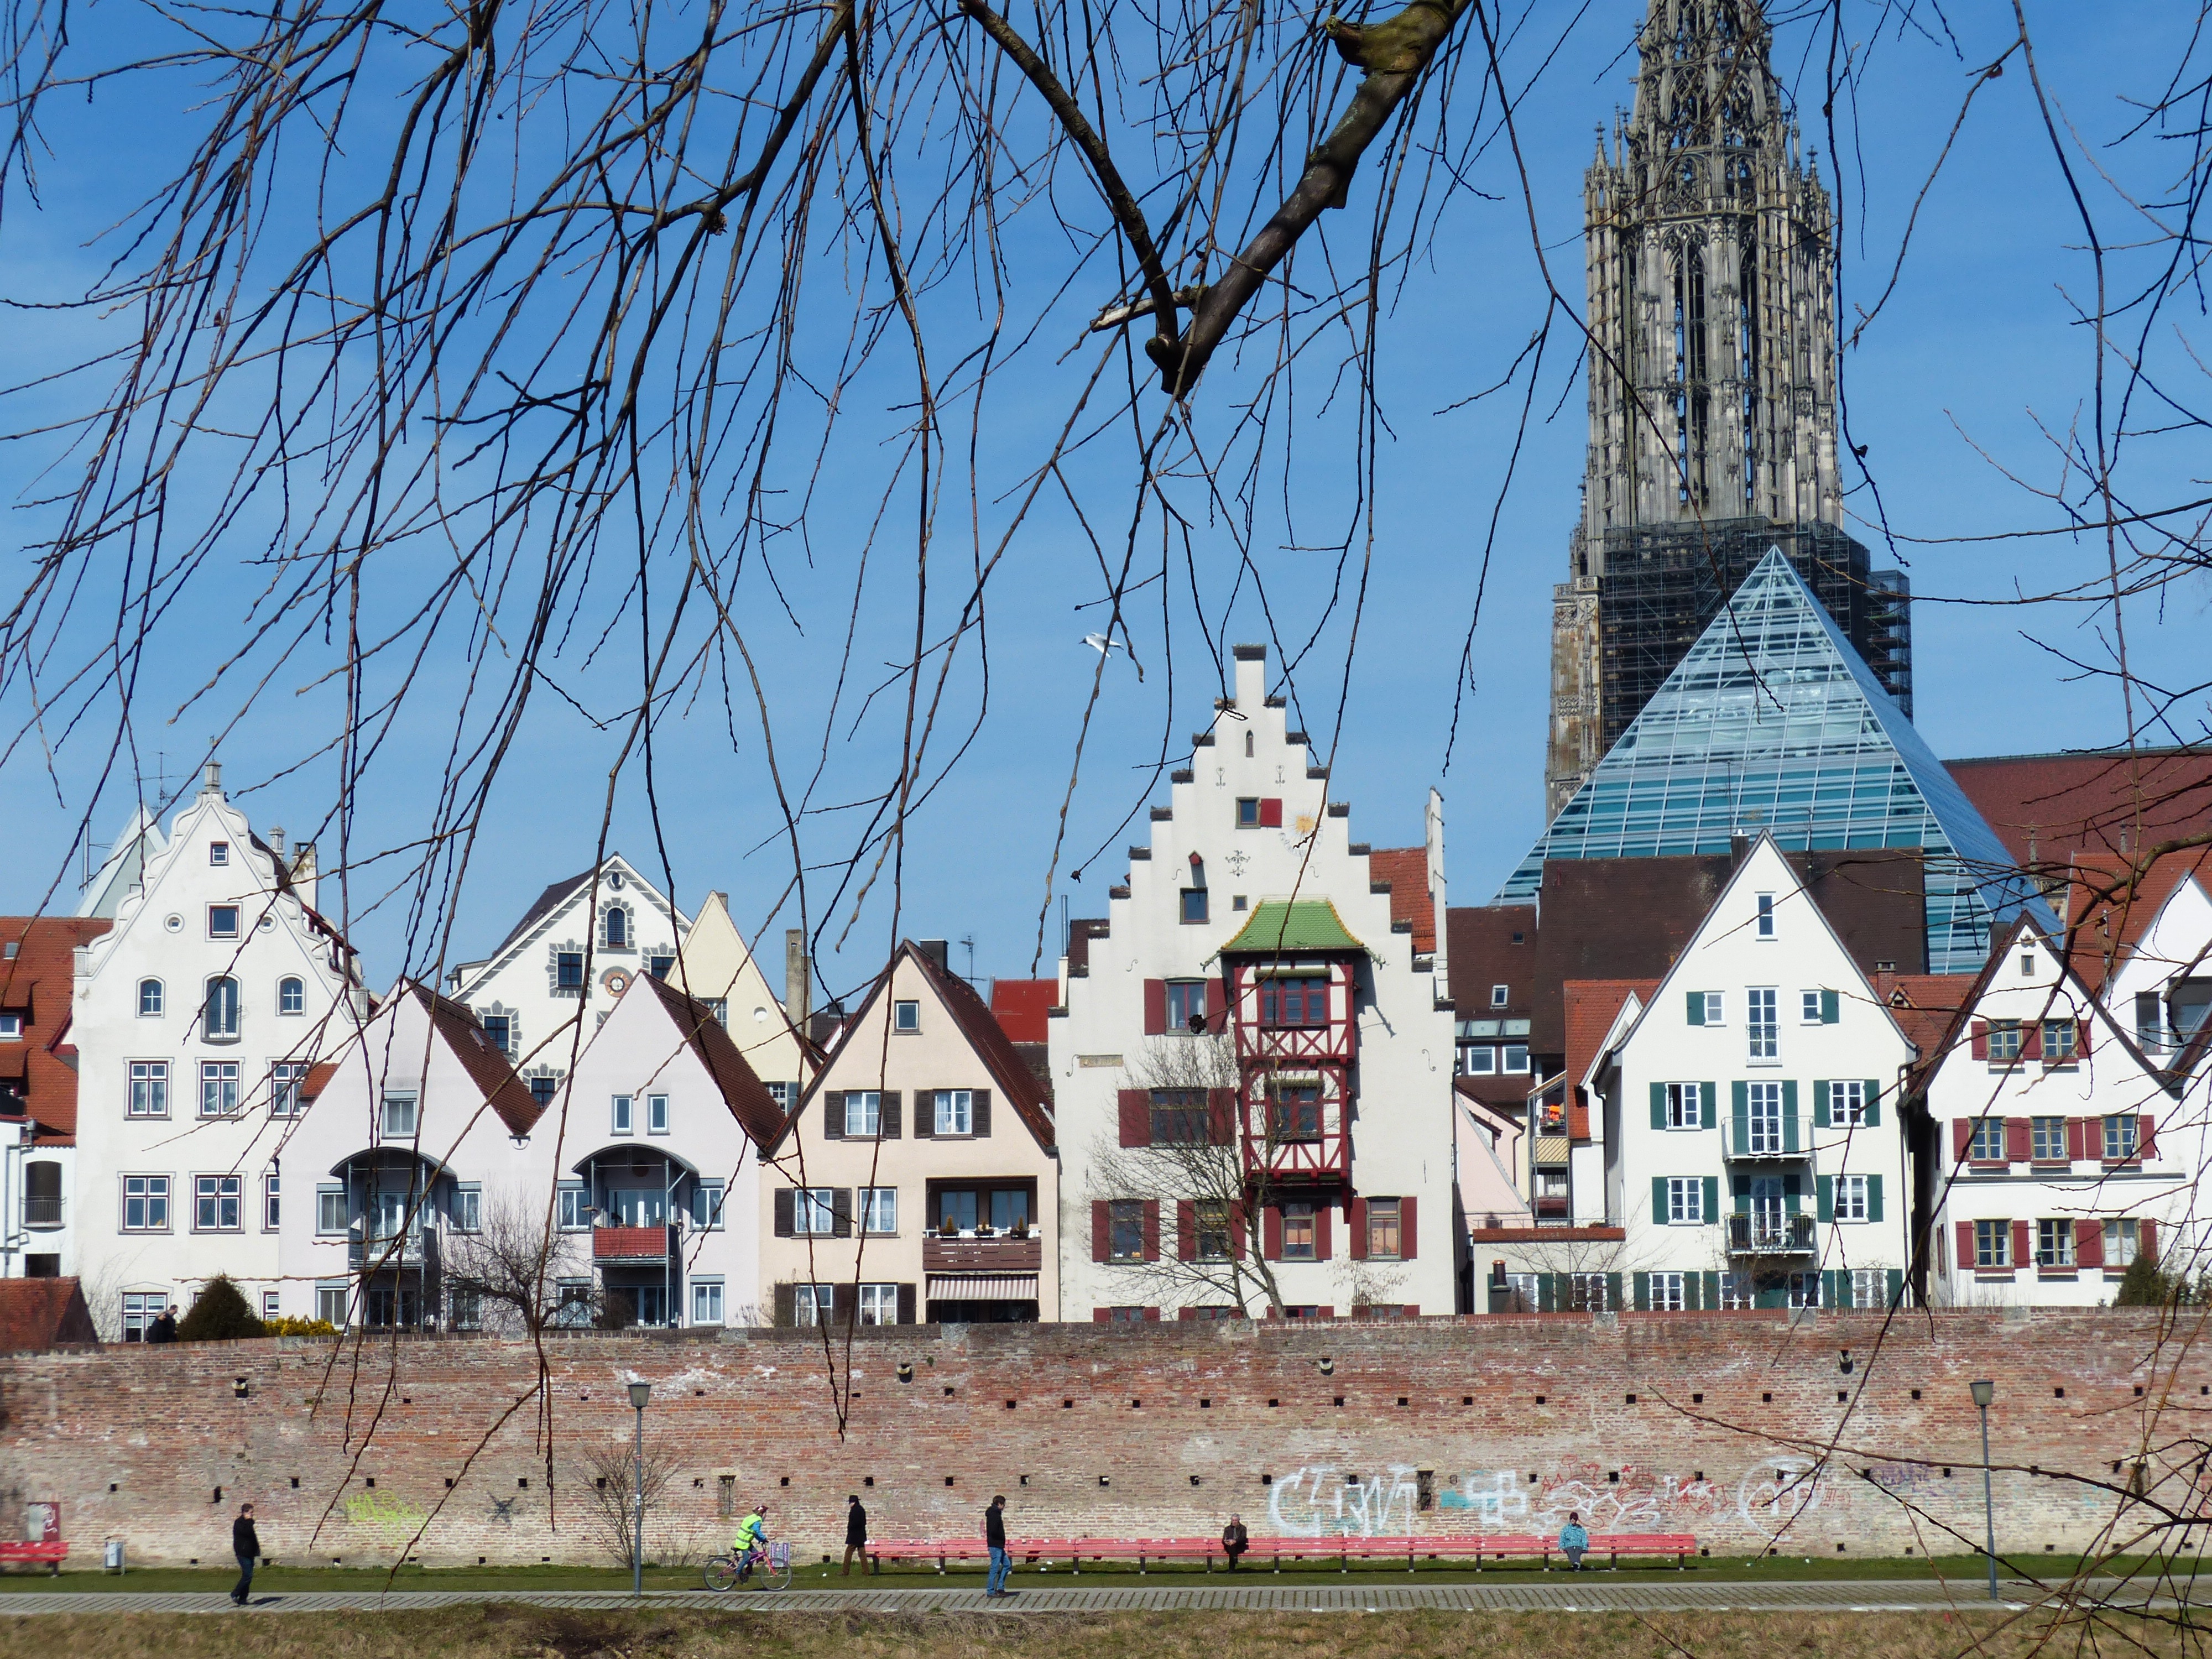
house, town, building, chateau, old, monument, cityscape, village, tower, artwork, city view, places of interest, steeple, rural area, stonemason, munster, ulm cathedral, urban area, residential area, human settlement